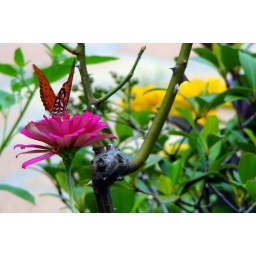
Taken in front of Carmel Temple, through the front office window